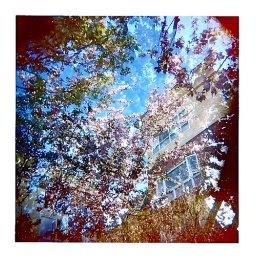
Double exposure of cherry blossom tree and building in NW Portland. Taken with Holga.